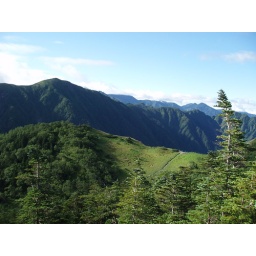
The wildflower field is the open area in the foreground. Most of the flowers had already blossomed.